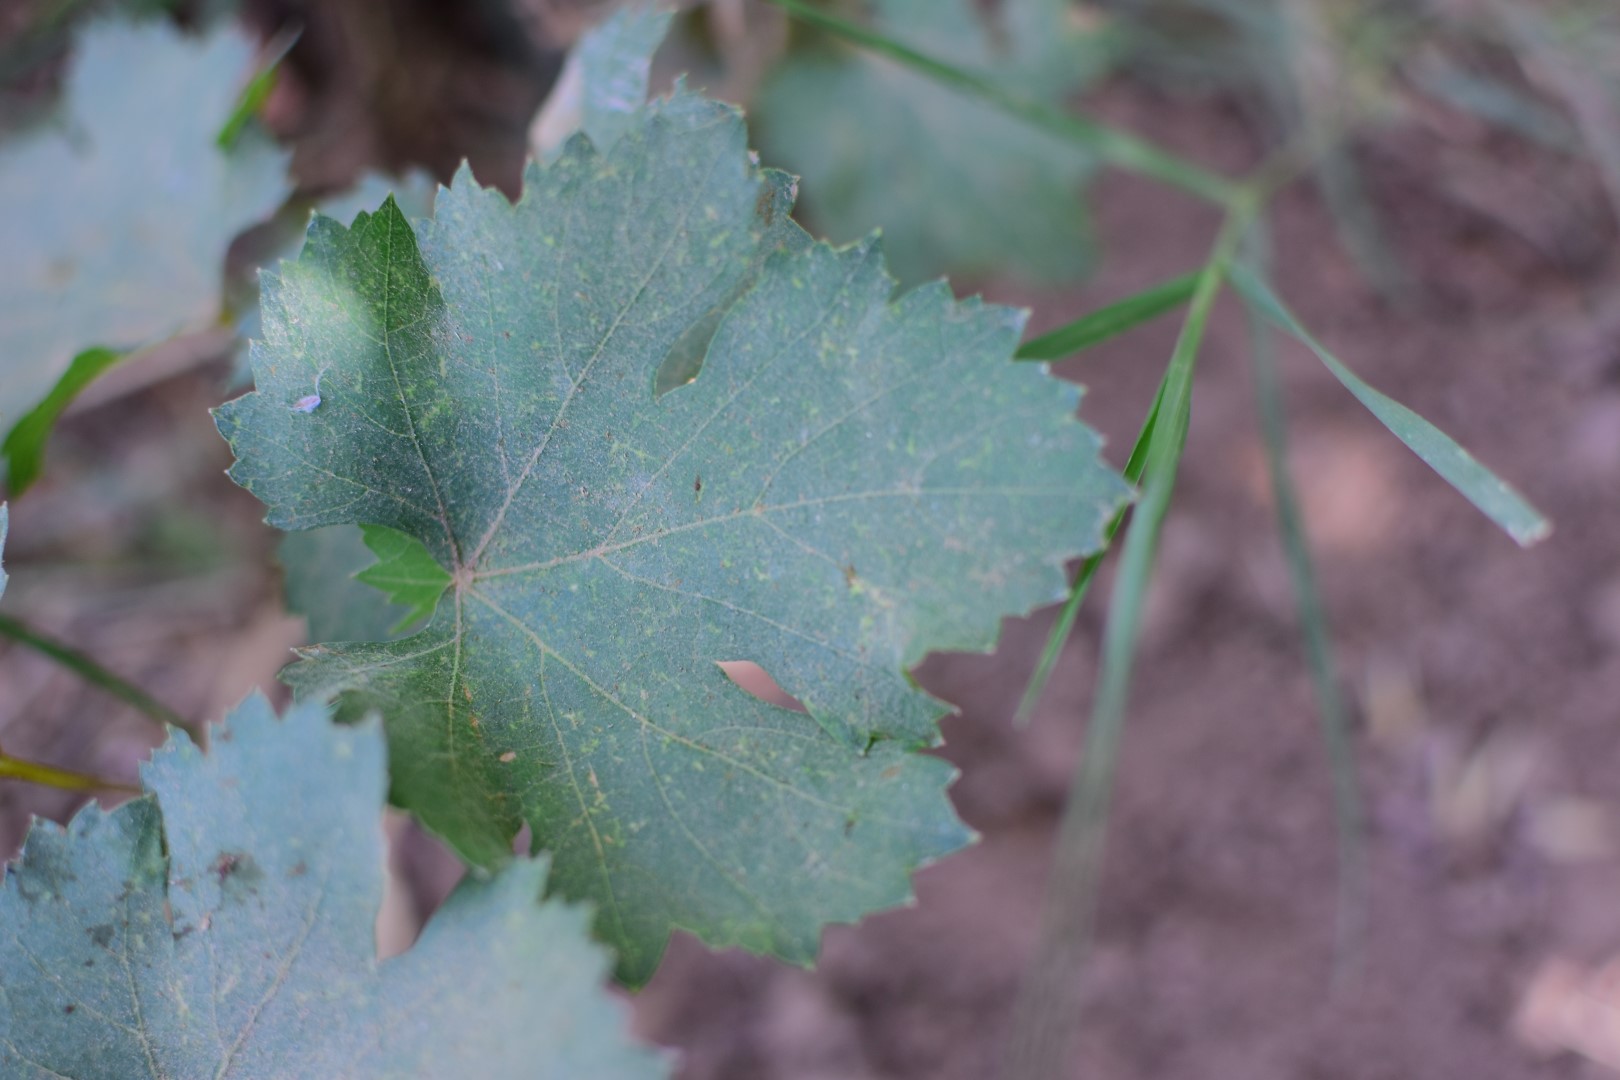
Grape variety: Frinsi